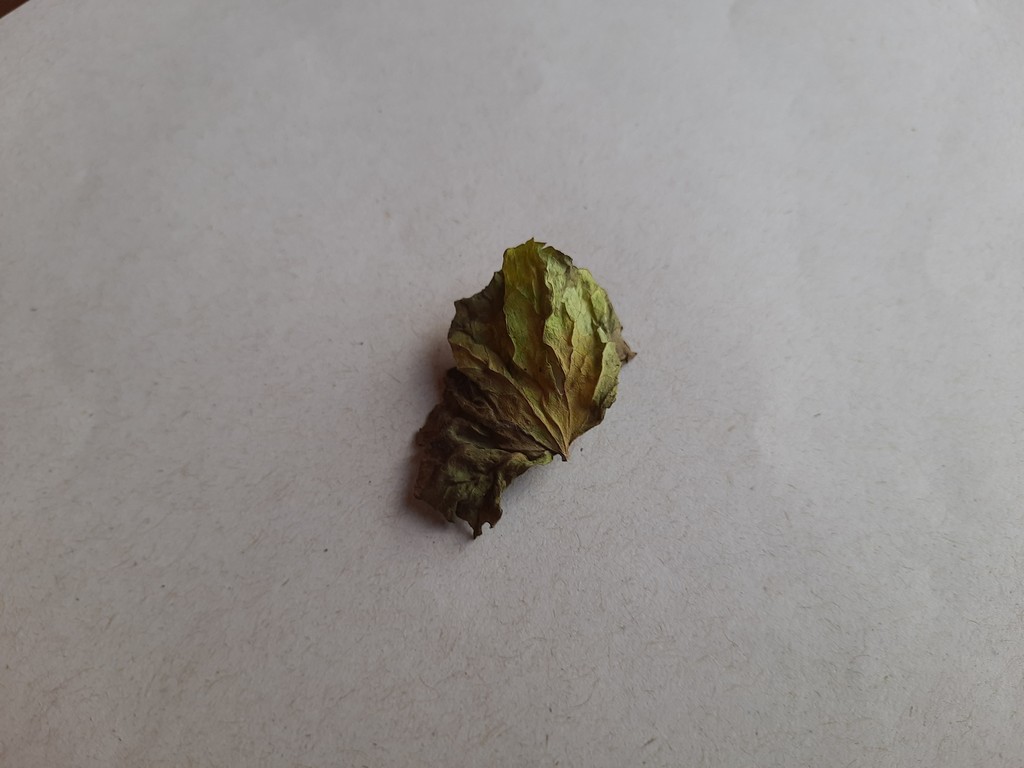
Label: Dried